Yūki Masakatsu

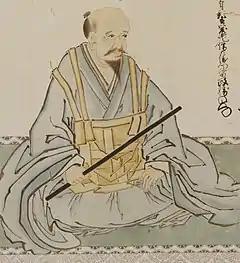
Yuuki Masakatsu

As clan leader, Masakatsu developed a code of provincial laws ("bunkoku-hō"). In 1556, he published .